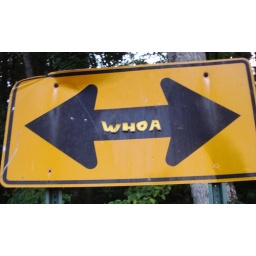
on a country road in Kent County, Maryland, that ends abruptly in a t-intersection. Not a horse in sight.